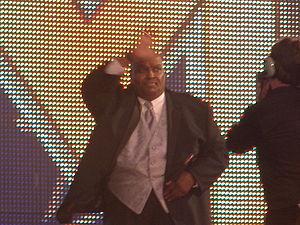
Lawrence Robert Shreve plus connu sous le nom de Abdullah The Butcher, est un catcheur canadien. Il est principalement connu pour son travail à l'All Japan Pro Wrestling où il popularise le catch hardcore au Japon. En 2011, il est intronisé au Hall of Fame de la World Wrestling Entertainment.